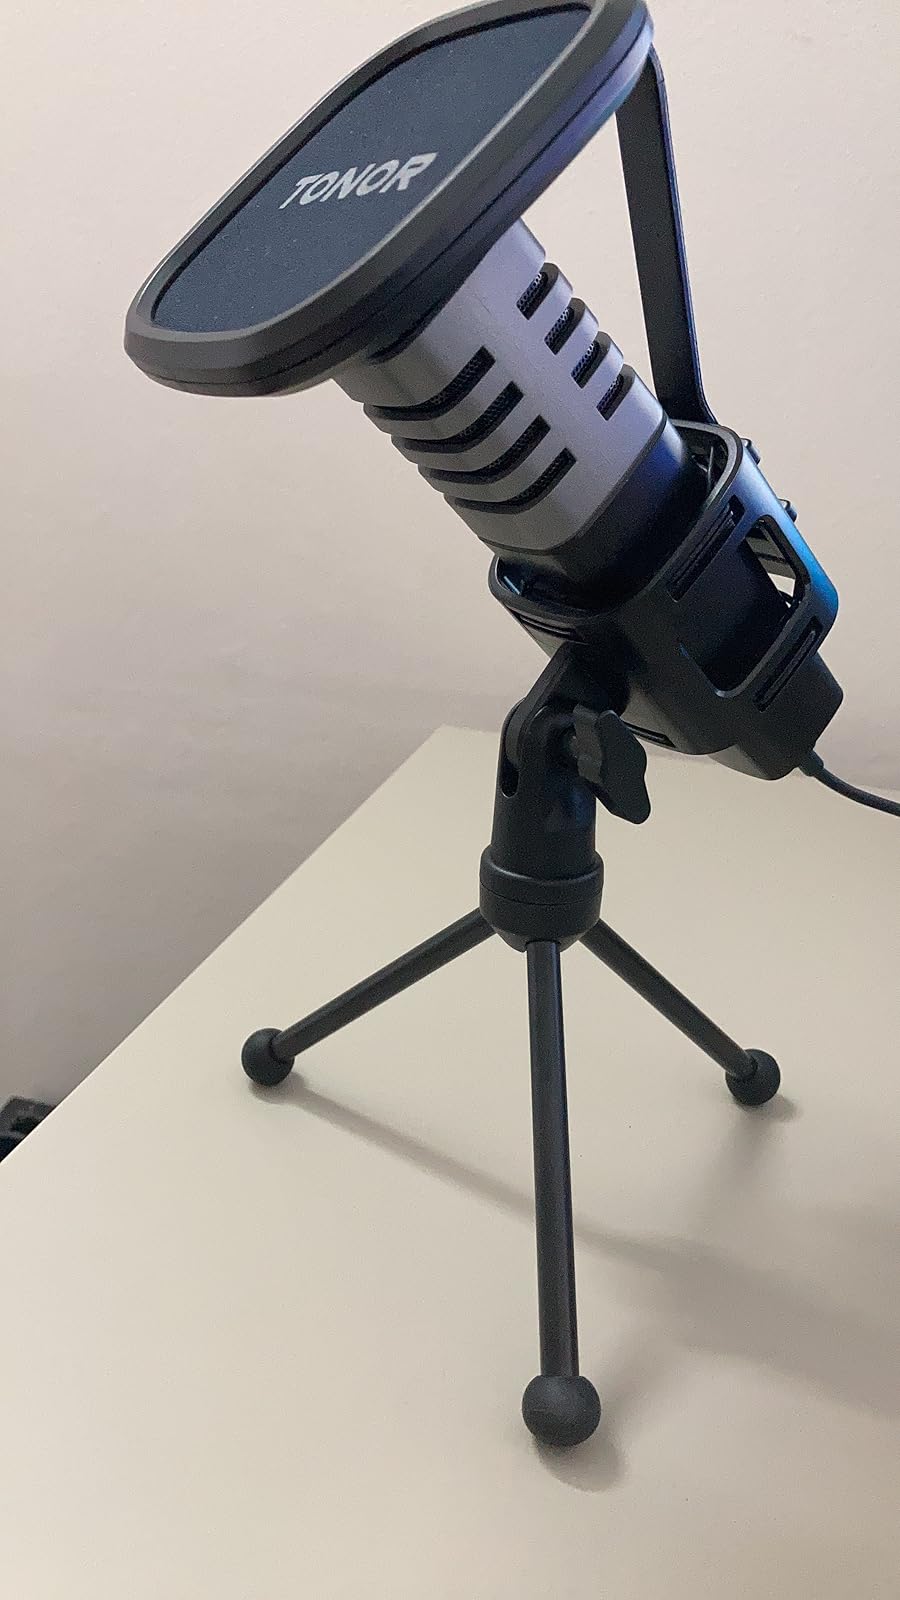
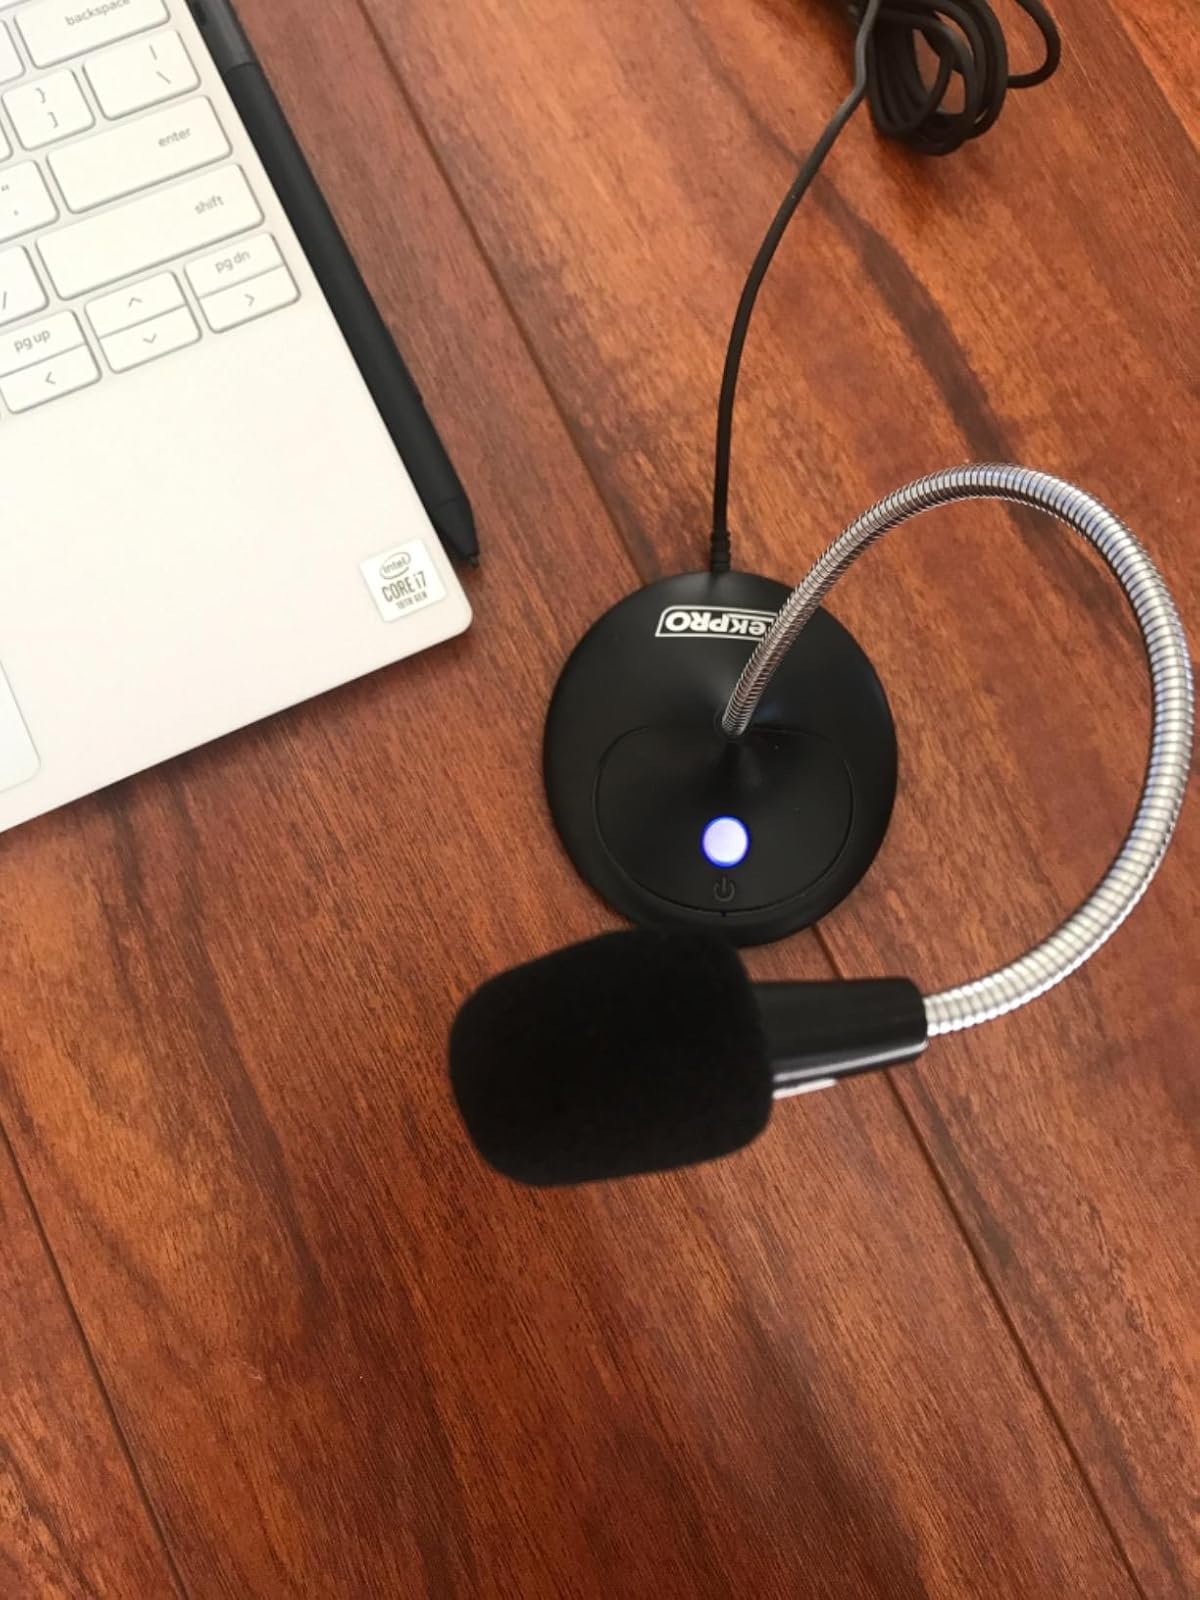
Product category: microphone
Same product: no